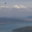
Label: cloud